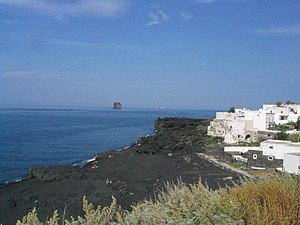
L'Île de Strombolicchio est un îlot faisant partie de l'archipel des Îles Éoliennes, au Nord de la Sicile.